Describe the emotion expressed in this image:  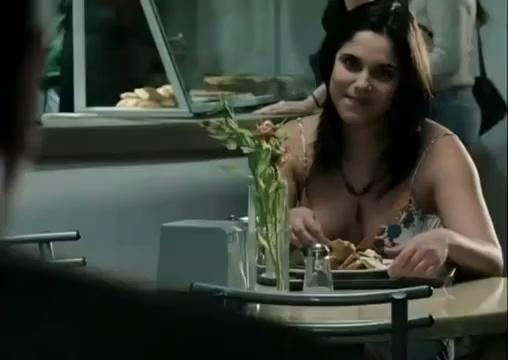
This person displays Fear, valence and arousal with high intensity.